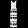
Label: Dress